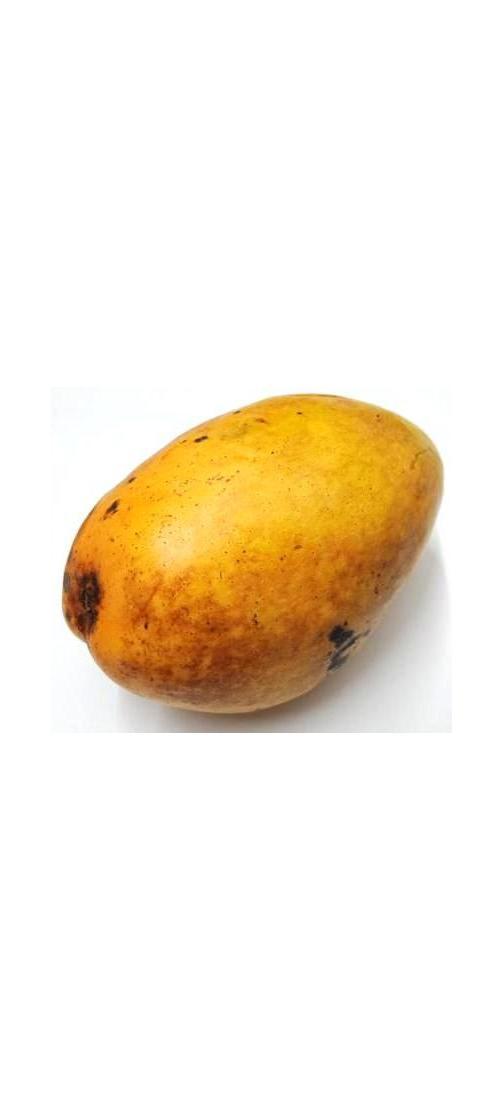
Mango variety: Bari-11